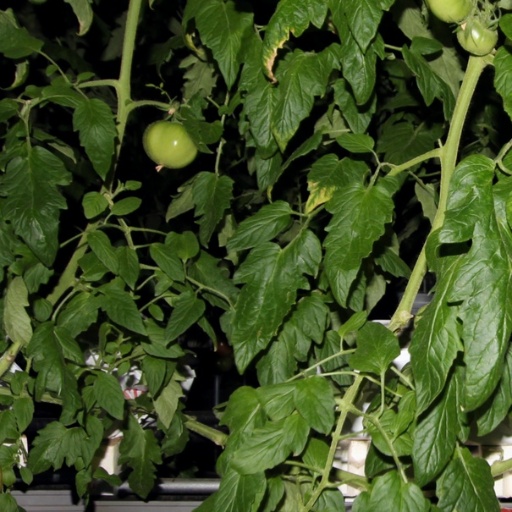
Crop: tomato